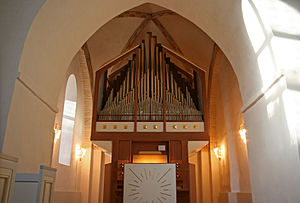
Frederik Magle / Musik
Frobenius-orglet i Jørlunde Kirke
Orglet i Jørlunde kirke
Frederik Reesen Magle er en dansk komponist, koncertorganist og pianist. Han har skrevet orkesterværker, kantater, kammermusik og soloværker, især for orgel, deriblandt flere kompositioner på bestilling af det danske kongehus. Han komponerer ny klassisk musik og crossover mellem klassisk og andre musikgenrer og har som udøvende musiker opnået et ry som en orgelvirtuos, der også "kaster sig selv og kirkeorglet" ud i mere eksperimenterende projekter – ofte med improvisation – der grænser op mod electronica, jazz og andre ikke-klassiske genrer.